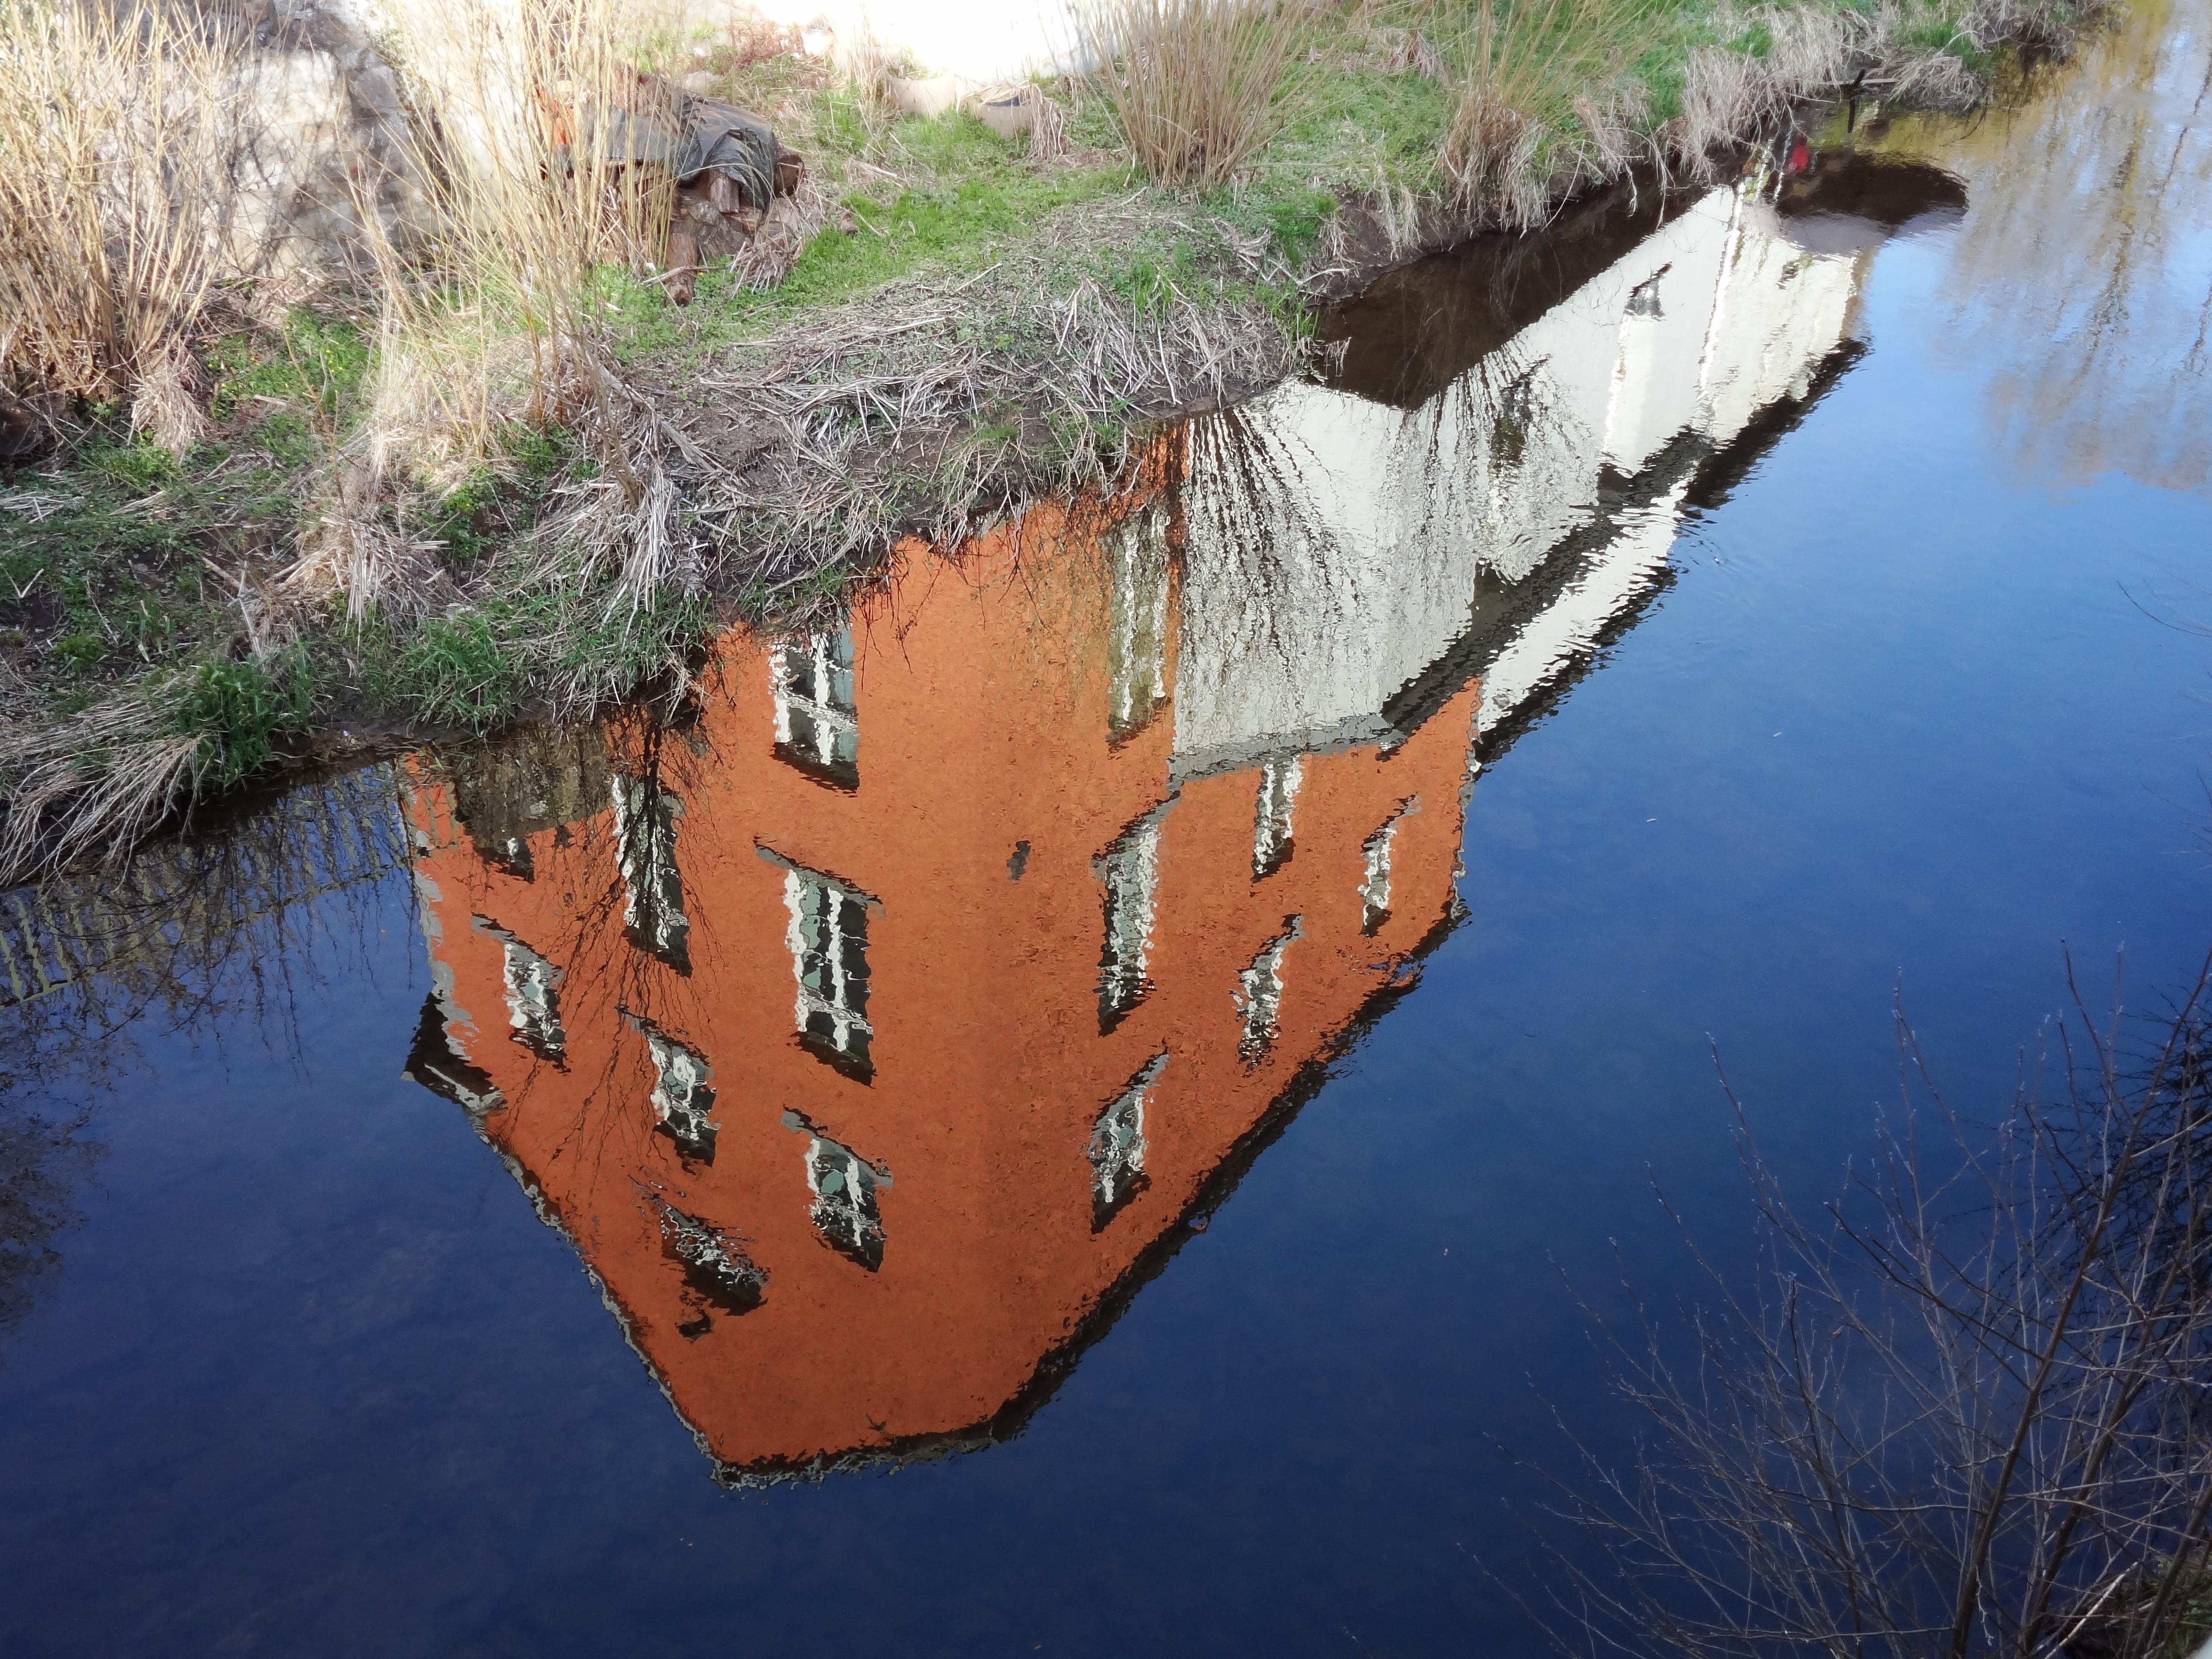
sea, water, lake, home, river, cliff, reflection, blue, reservoir, terrain, waterway, body of water, mirroring